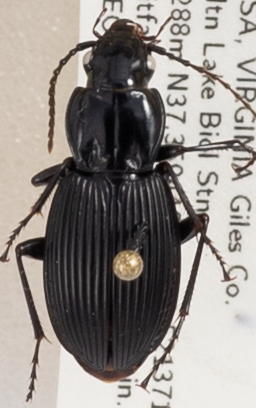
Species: Pterostichus lachrymosus
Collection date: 2019-09-24
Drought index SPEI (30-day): -2.09
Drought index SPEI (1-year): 1.526
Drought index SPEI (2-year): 1.69